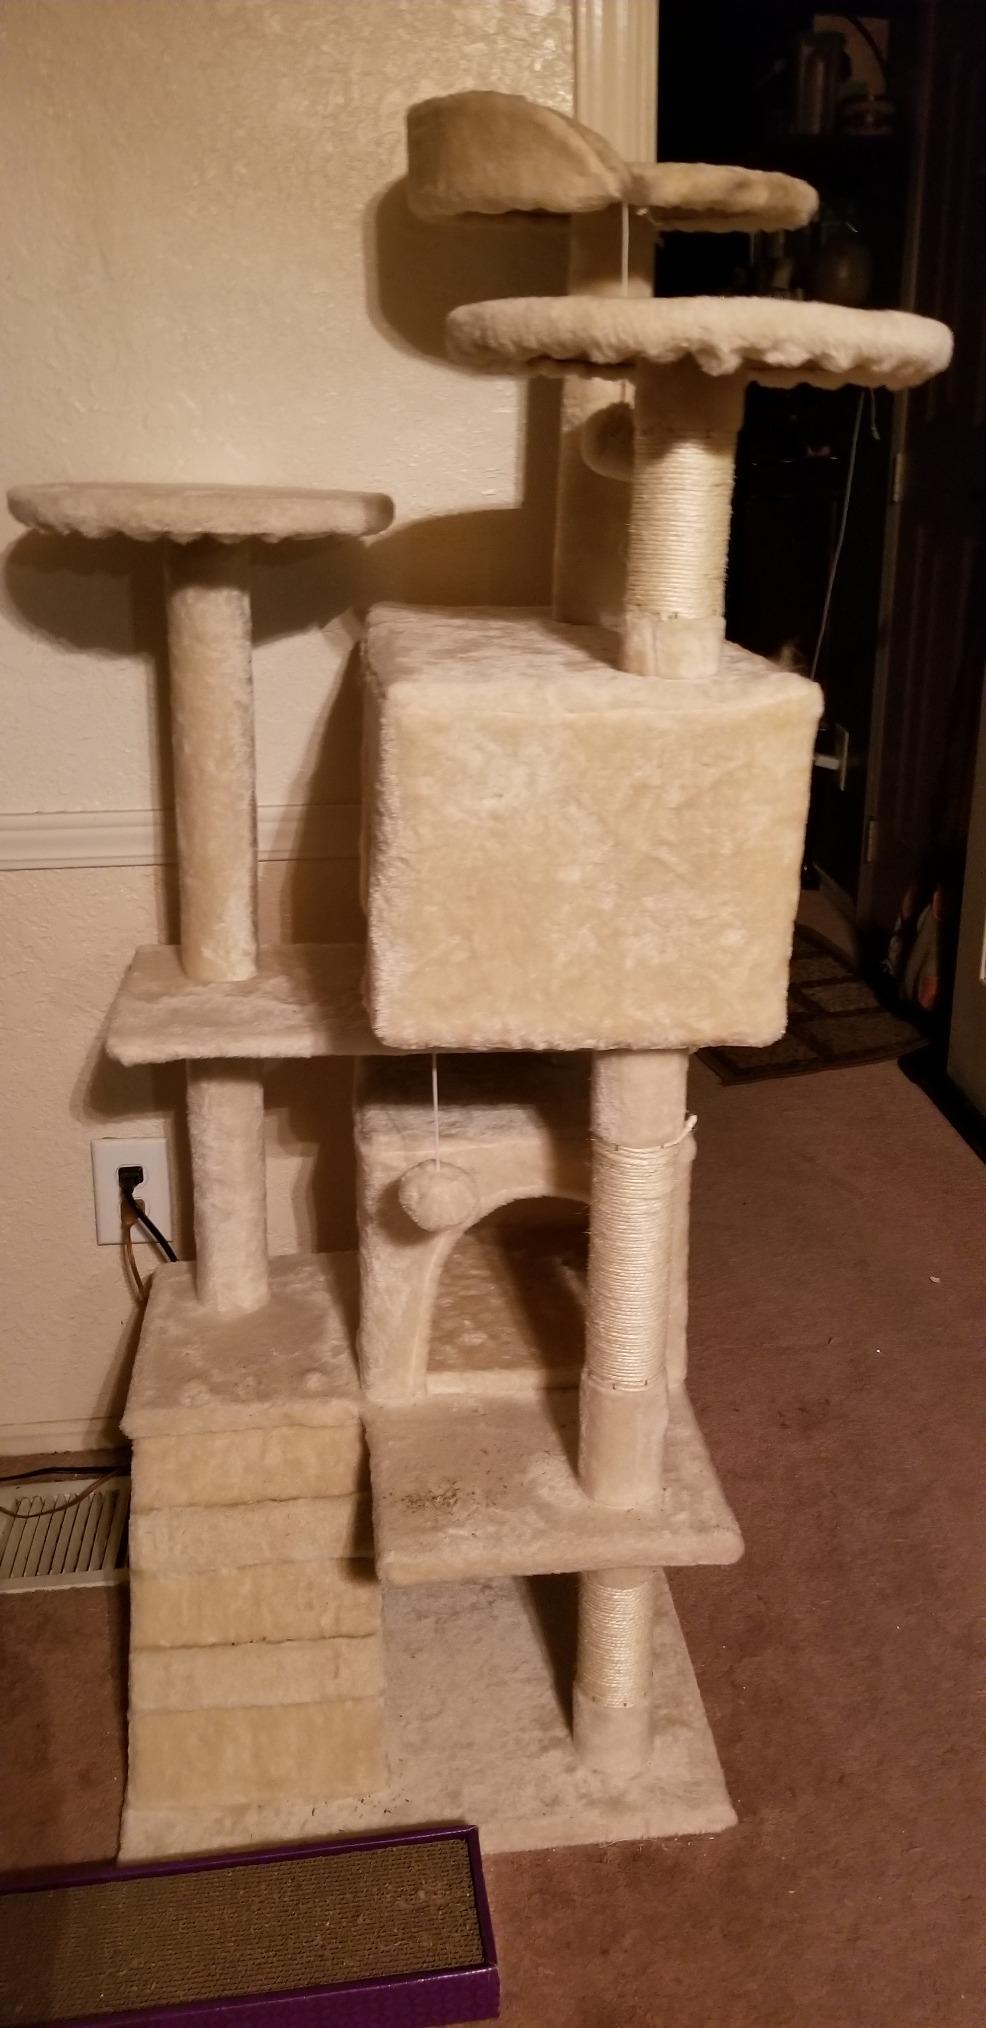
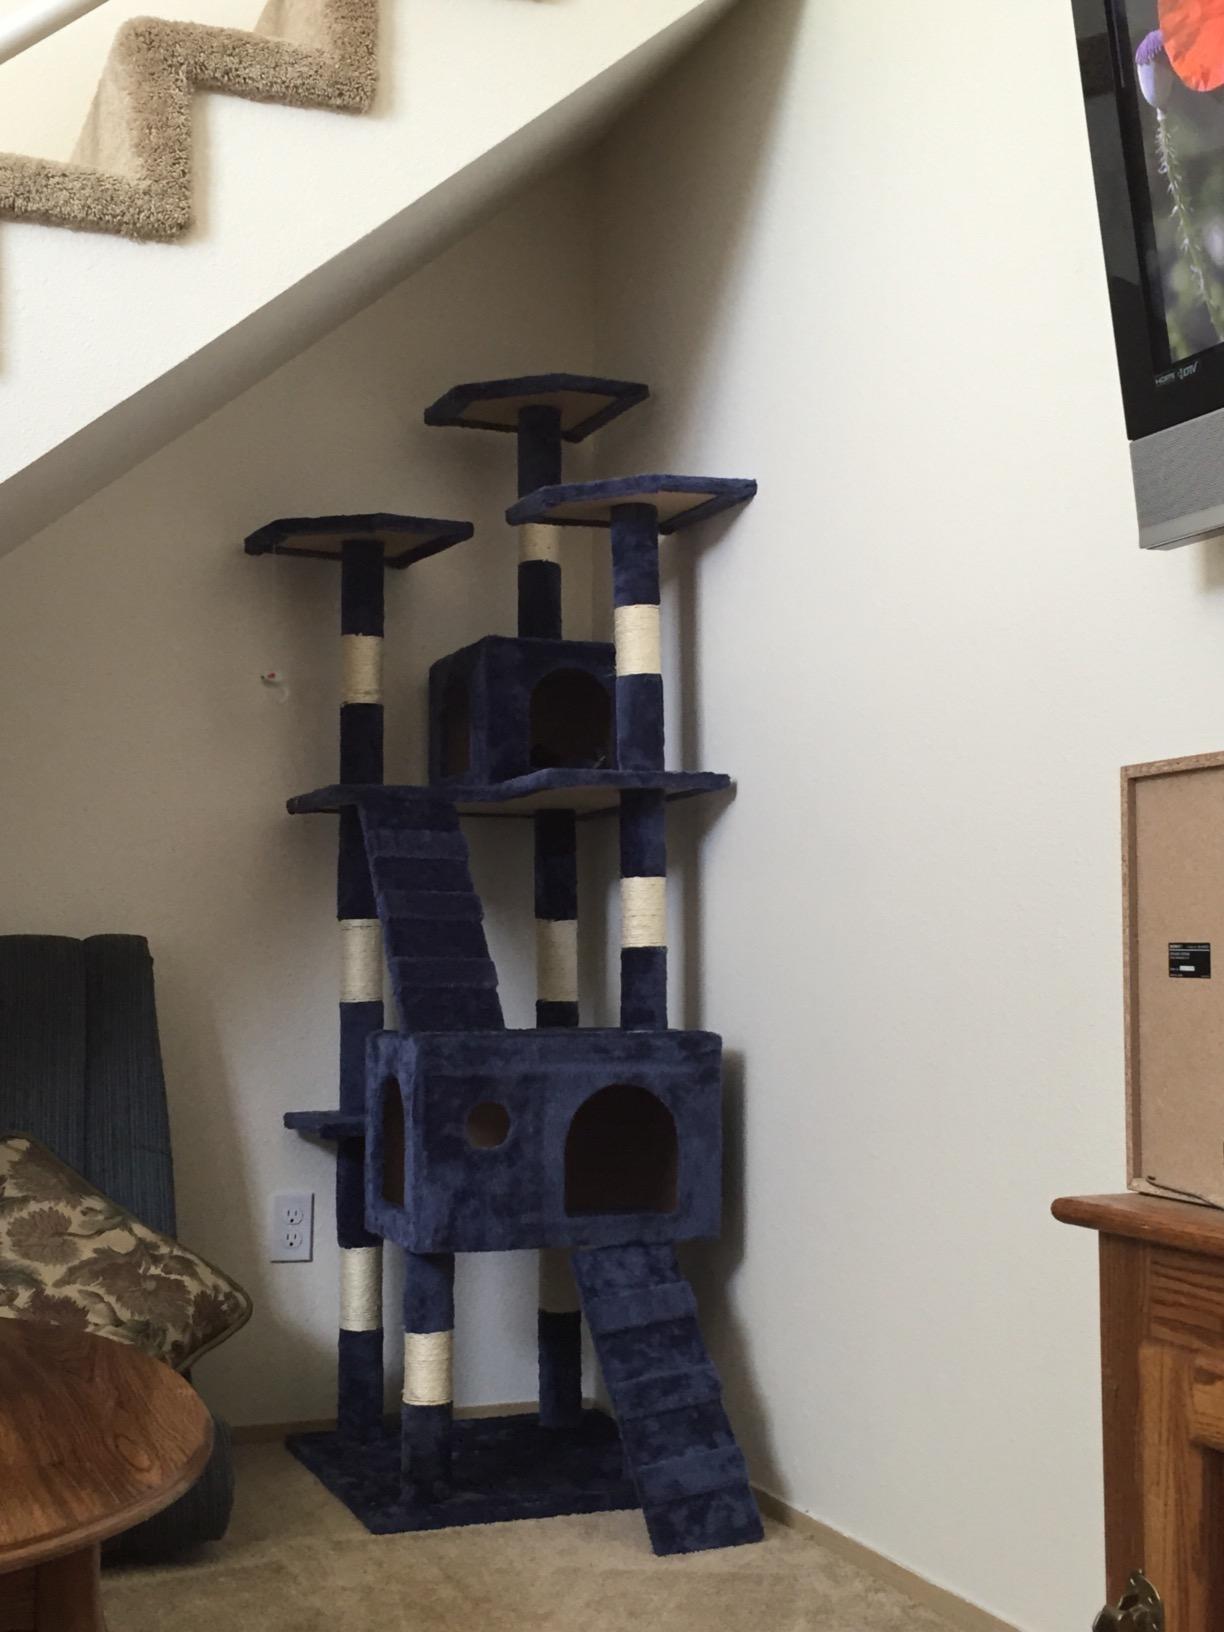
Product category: items_cat tree
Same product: no